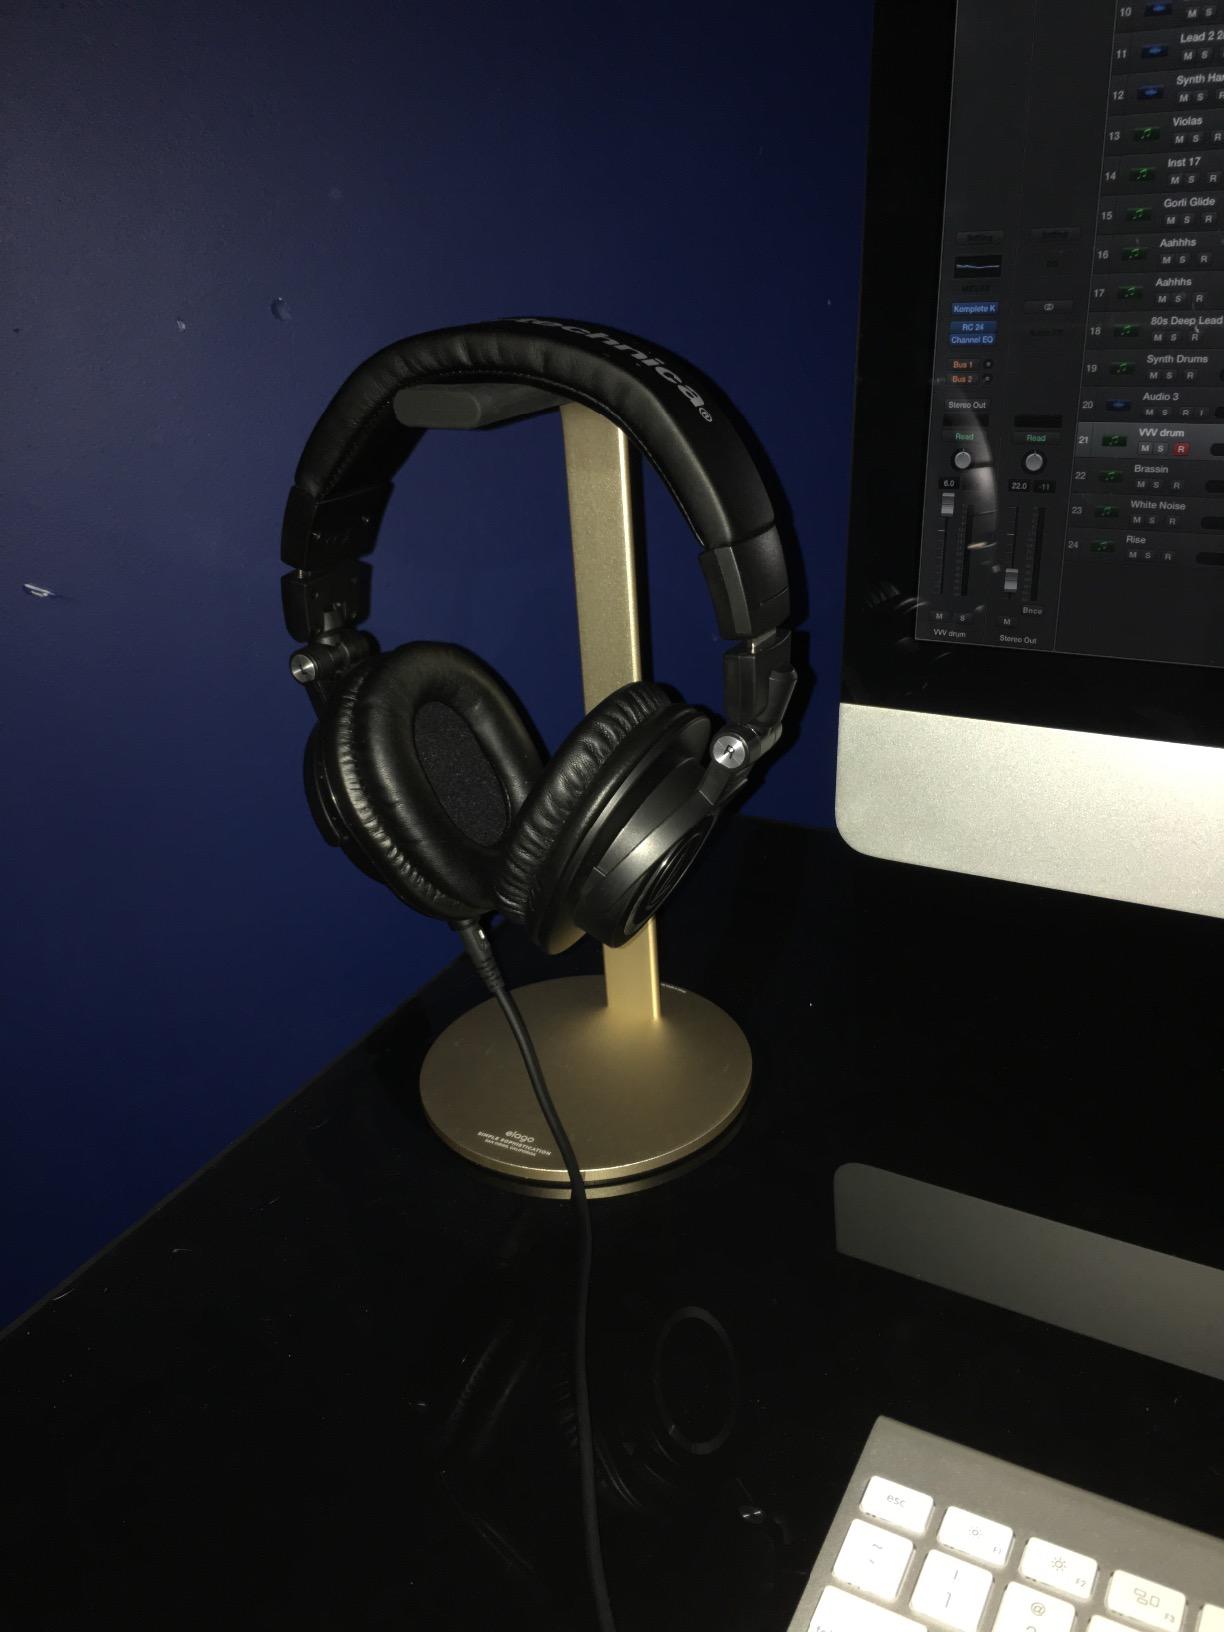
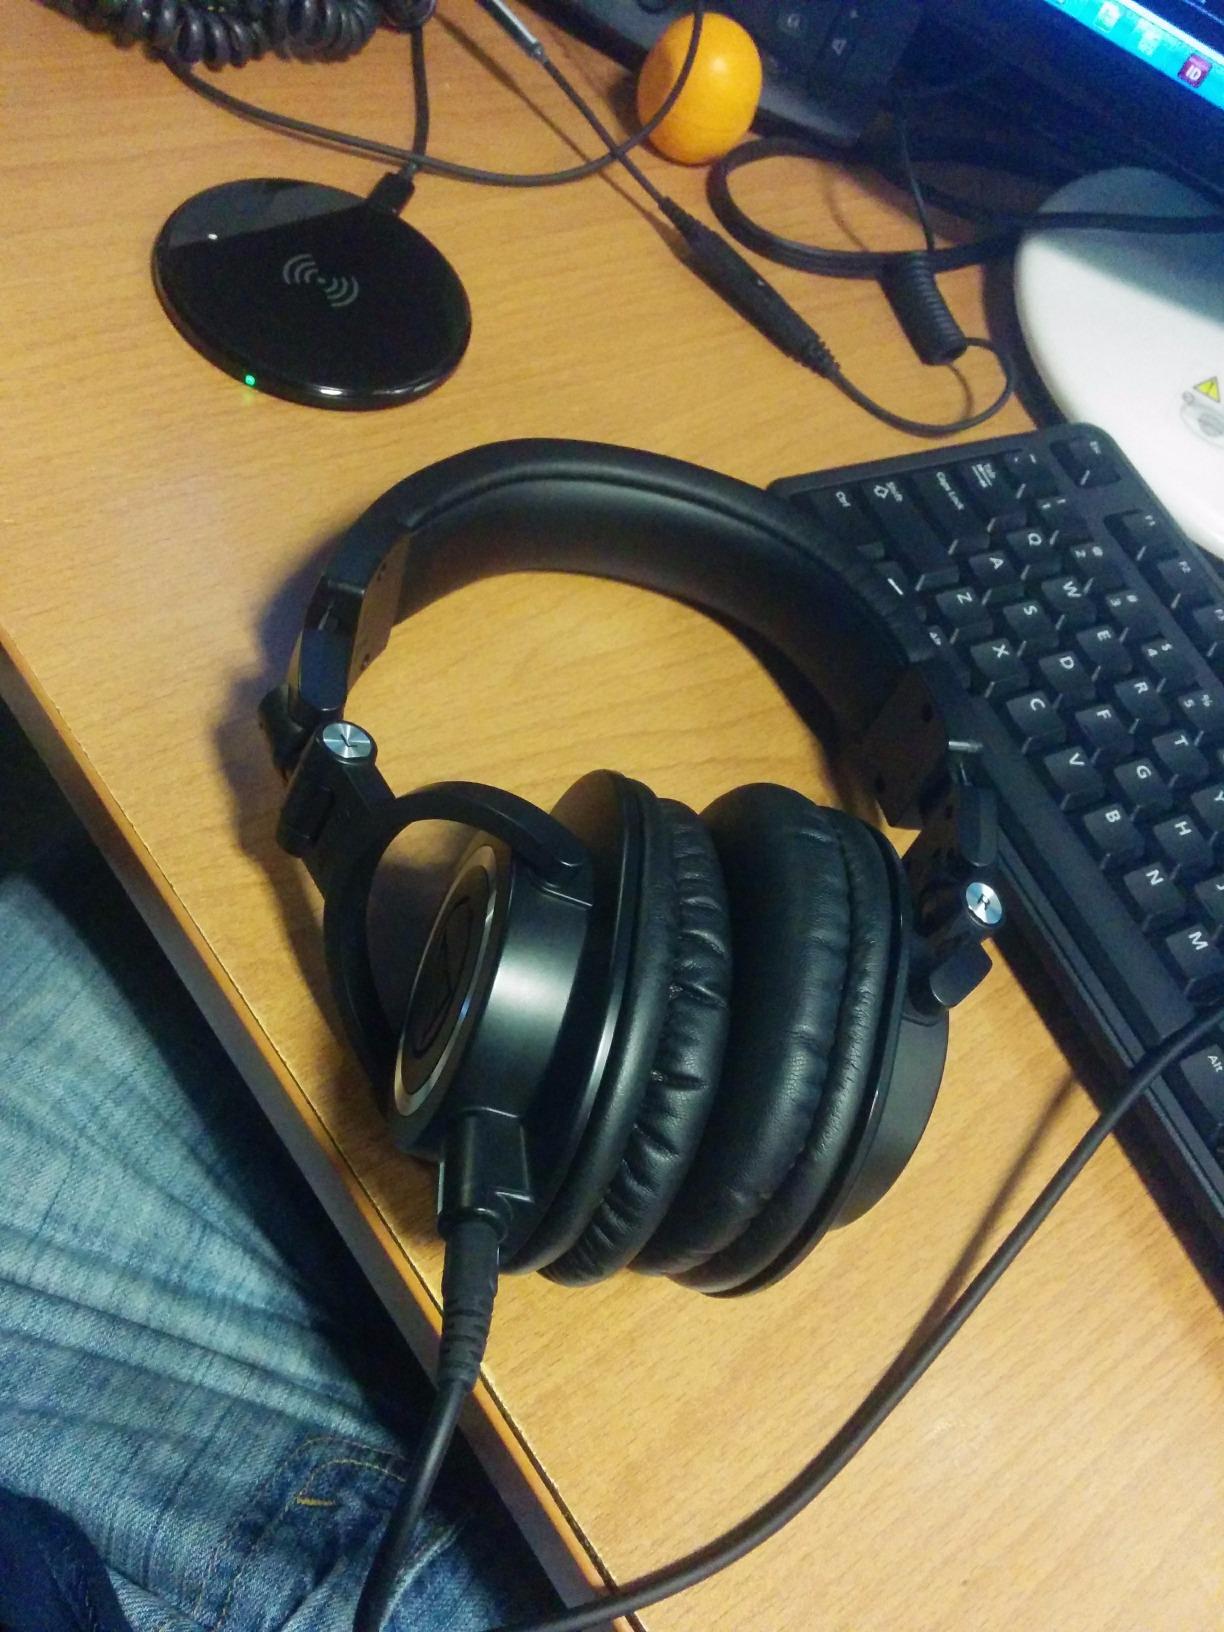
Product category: headphones
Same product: yes